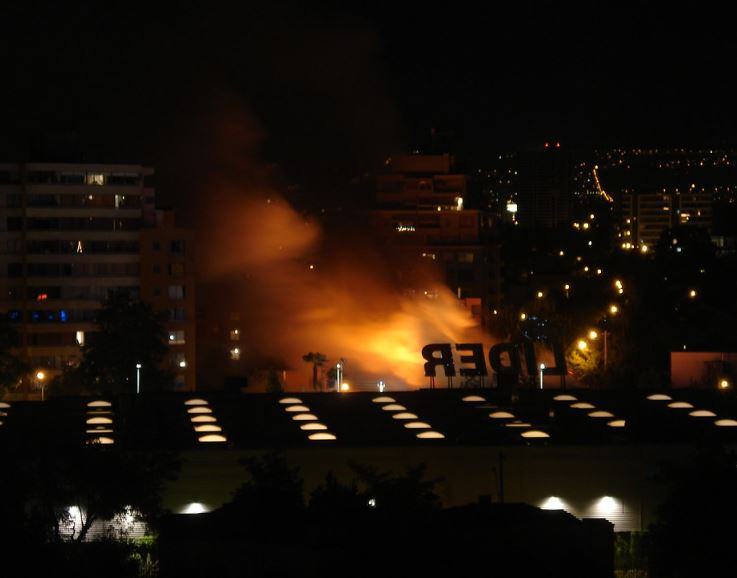
Fire: yes
Smoke: yes